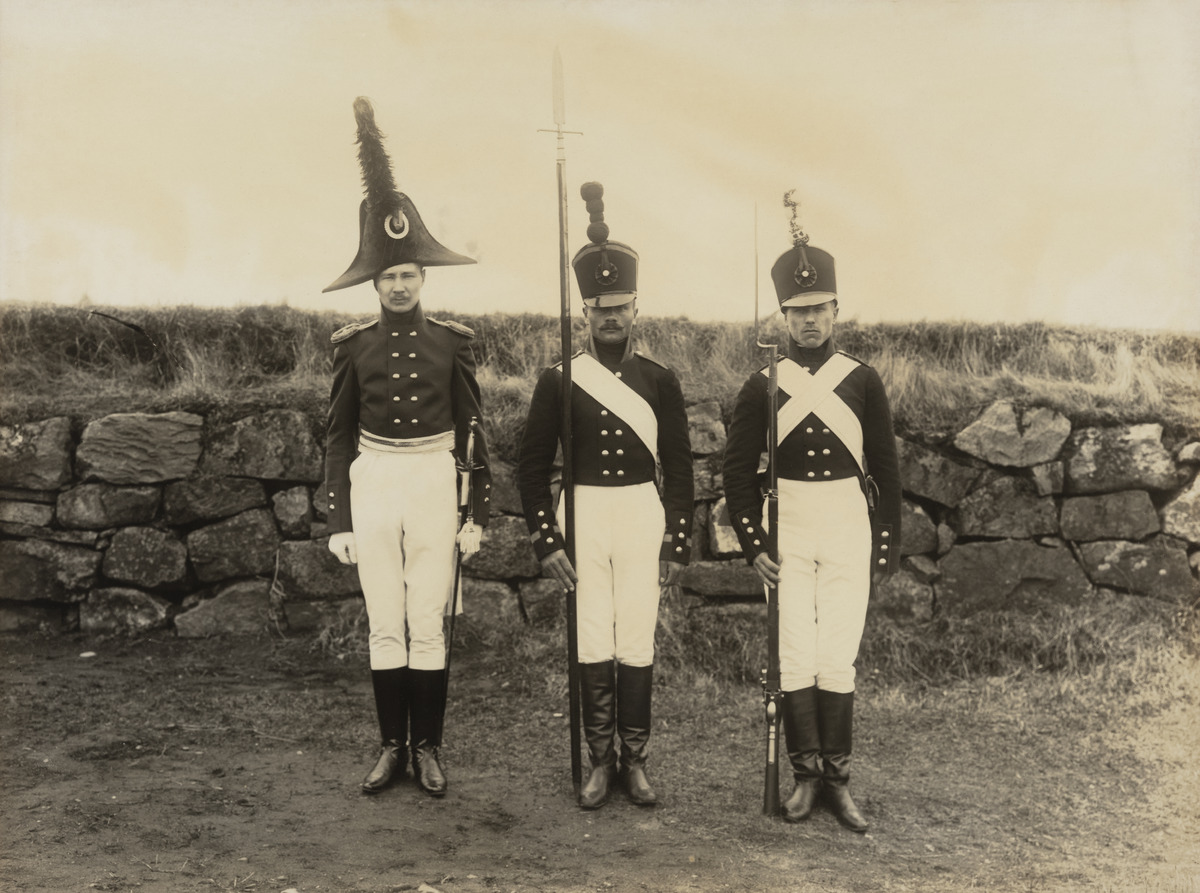
Viaporin venäläisen varuskunnan 100-vuotisjuhla huhtikuussa 1908
sisällön kuvaus: Viaporin venäläisen varuskunnan 100-vuotisjuhla huhtikuussa 1908.

Juhlaparaatiin osallistuneita sotilaita Suomen sodan (1808-09) aikaisissa

venäläisissä univormuissa. mustavalkoinen
Ajankohta: kuvausaika 1908
Paikka: Suomi, Uusimaa, Helsinki, Suomenlinna Helsinki
Aiheet: varuskunnat, sotilaat, paraatit, univormut, sotilaspuvut, juhlat